Anne of Kiev

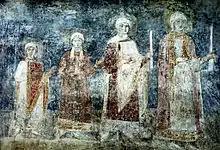
Art historian Victor Lazarev presumed that the left-most figure on this fresco at Saint Sophia's Cathedral, Kyiv, represented Anne. According to historian Robert-Henri Bautier, it depicts one of her brothers.

Anne was a daughter of Yaroslav the Wise, Grand Prince of Kiev and Prince of Novgorod, and his second wife Ingegerd Olofsdotter of Sweden. Her exact birthdate is unknown; Philippe Delorme has suggested 1027, while Andrew Gregorovich has proposed 1032, citing a mention in a Kievan chronicle of the birth of a daughter to Yaroslav in that year.